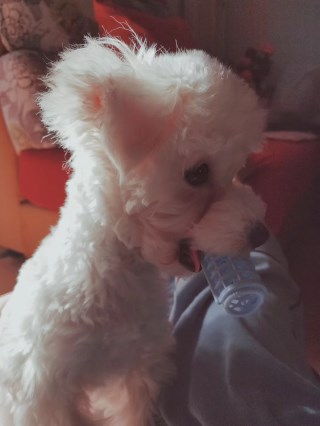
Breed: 3083-n000117-Bichon_Frise